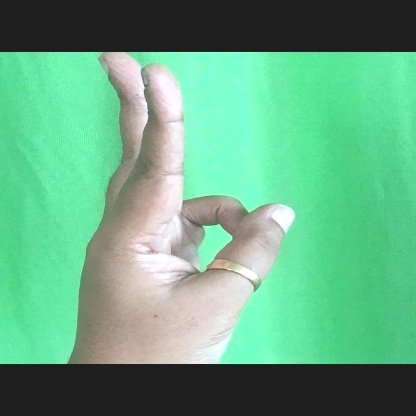
Mudra: Trishulam